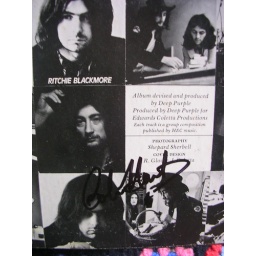
Even signed by road manager COLIN HART (just above sign near Glover)